Karrier

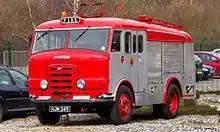
1961 Gamecock water tender

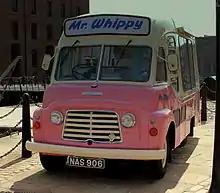
1961 Karrier van; Mr. Whippy ice cream—original at the Albert Dock, Liverpool in 2013

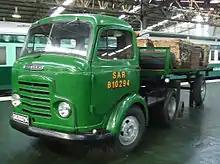
Karrier Bantam

In the late 1950s and 1960s some Karrier vehicles were fitted with the Rootes TS3 two-stroke opposed piston diesel engine. Other engines used in this period include Humber Hawk 4-cylinder petrol engines (L-Head and OHC), Humber Super Snipe 6-cylinder (L-Head and OHV) and Perkins Diesels.